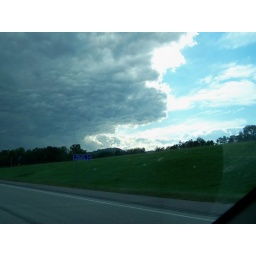
Photos taken from the car while driving home from work on Hwy 61 near Kellogg.